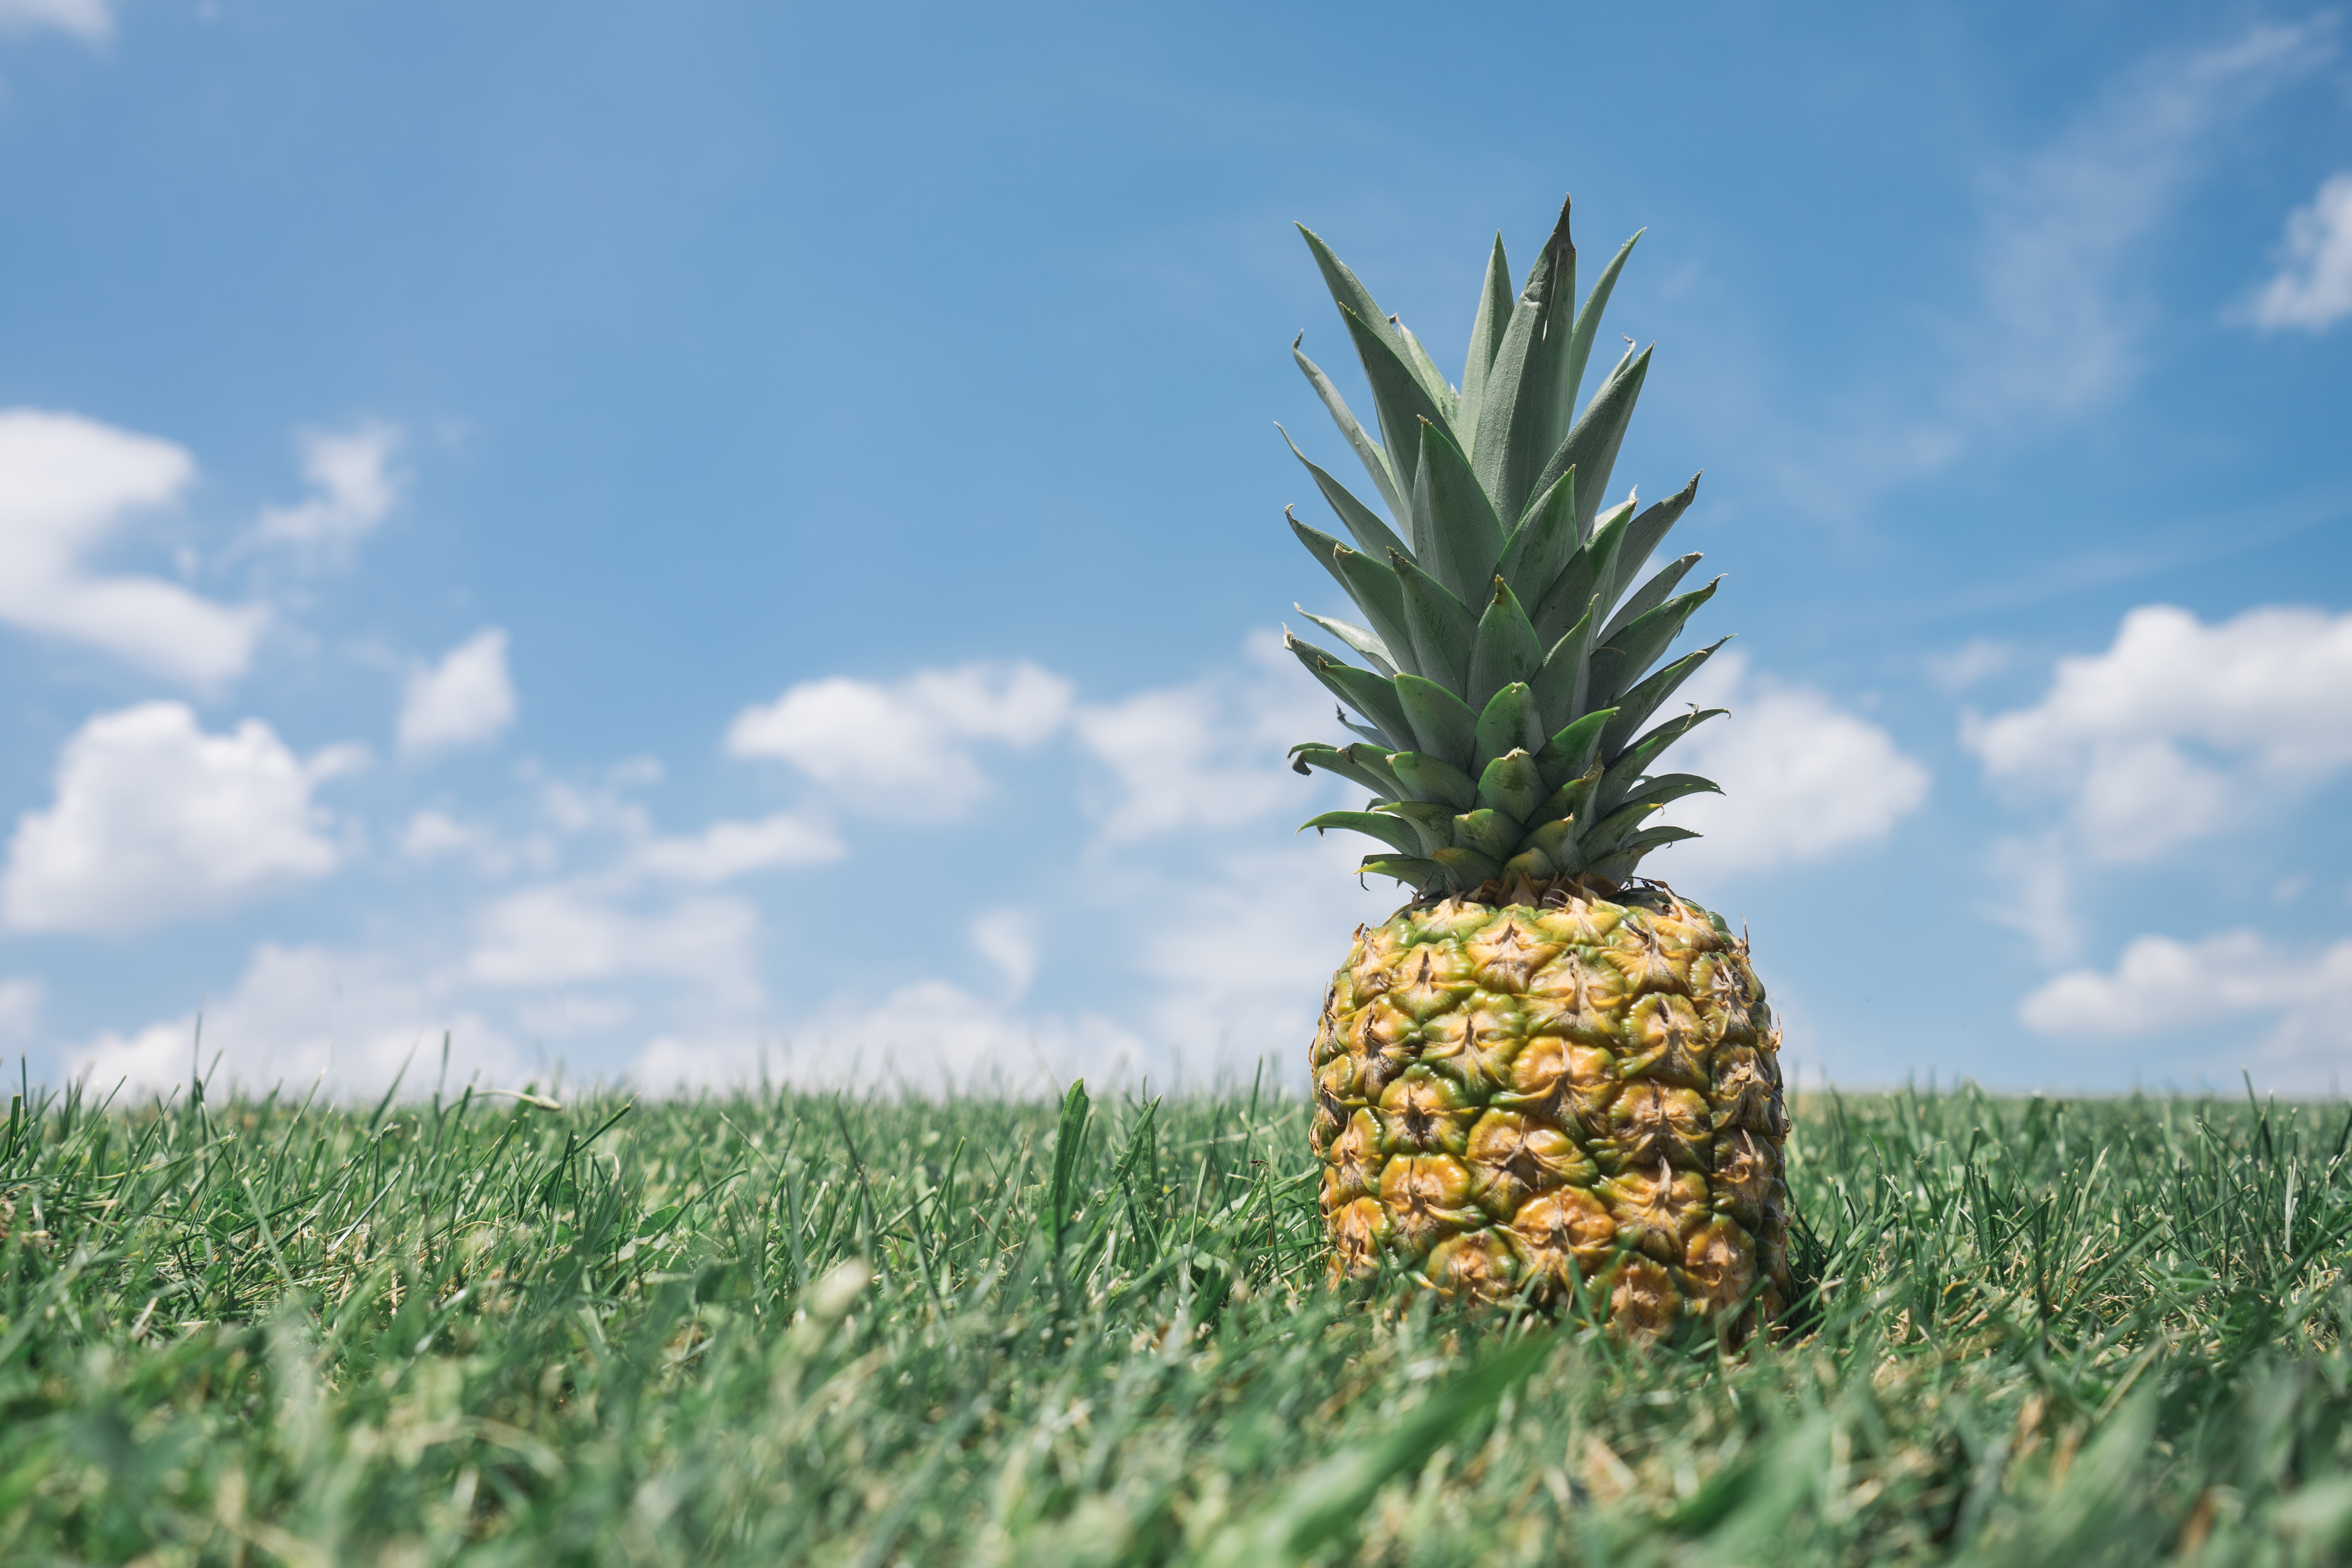
tree, nature, grass, growth, plant, sky, white, field, farm, fruit, sweet, leaf, country, summer, rural, food, green, produce, vegetable, crop, tropical, exit, grow, natural, fresh, agriculture, garden, gourmet, healthy, pineapple, freshness, gardening, tasty, growing, plantation, welcome, hospitality, diet, leave, organic, cultivated, nobody, grower, dieting, flowering plant, date palm, grass family, land plant, arecales, palm family